Sir Roger Bradshaigh, 3rd Baronet

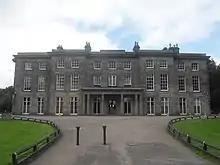
Haigh Hall as rebuilt in 1840

Bradshaigh was the eldest son of Sir Roger Bradshaigh, 2nd Baronet, of Haigh, and his wife Mary Murray, daughter of Henry Murray of Berkhamsted, Hertfordshire, and was baptized on 29 April 1675. He was educated privately under Mr Francis and at Ruthin School. He succeeded his father to Haigh Hall and the baronetcy on 17 June 1687.